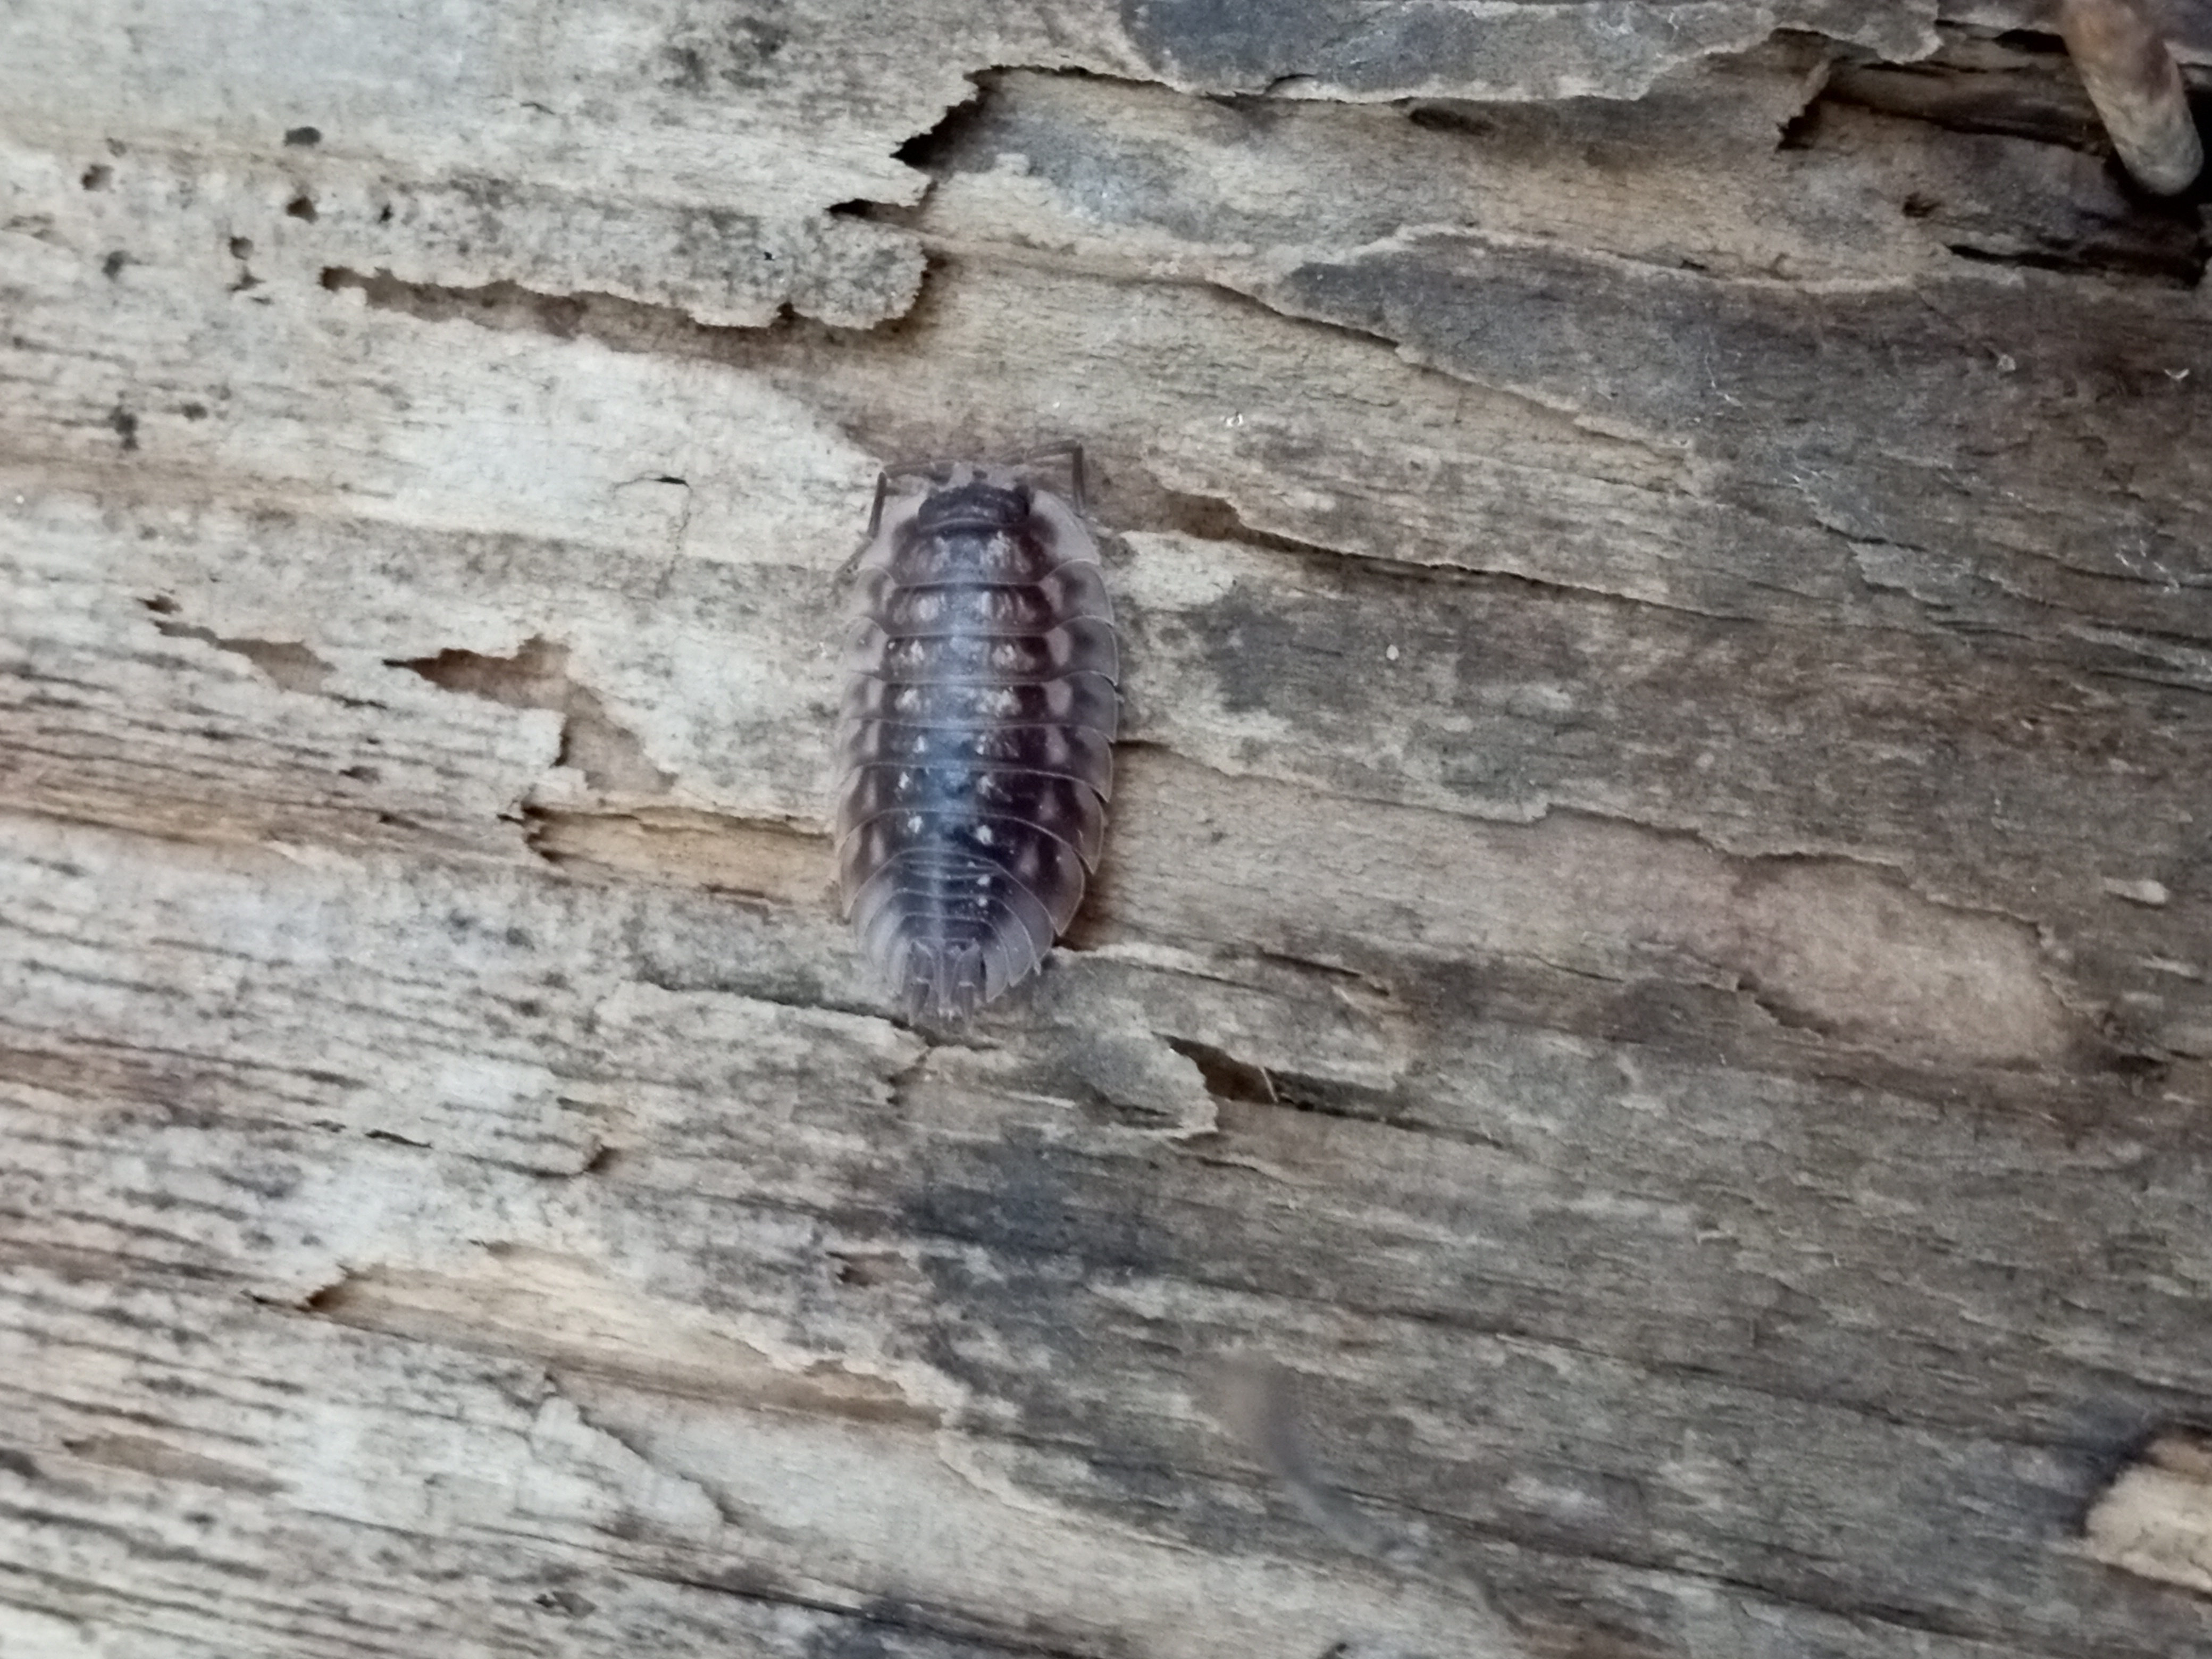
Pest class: non_pest_herbivores